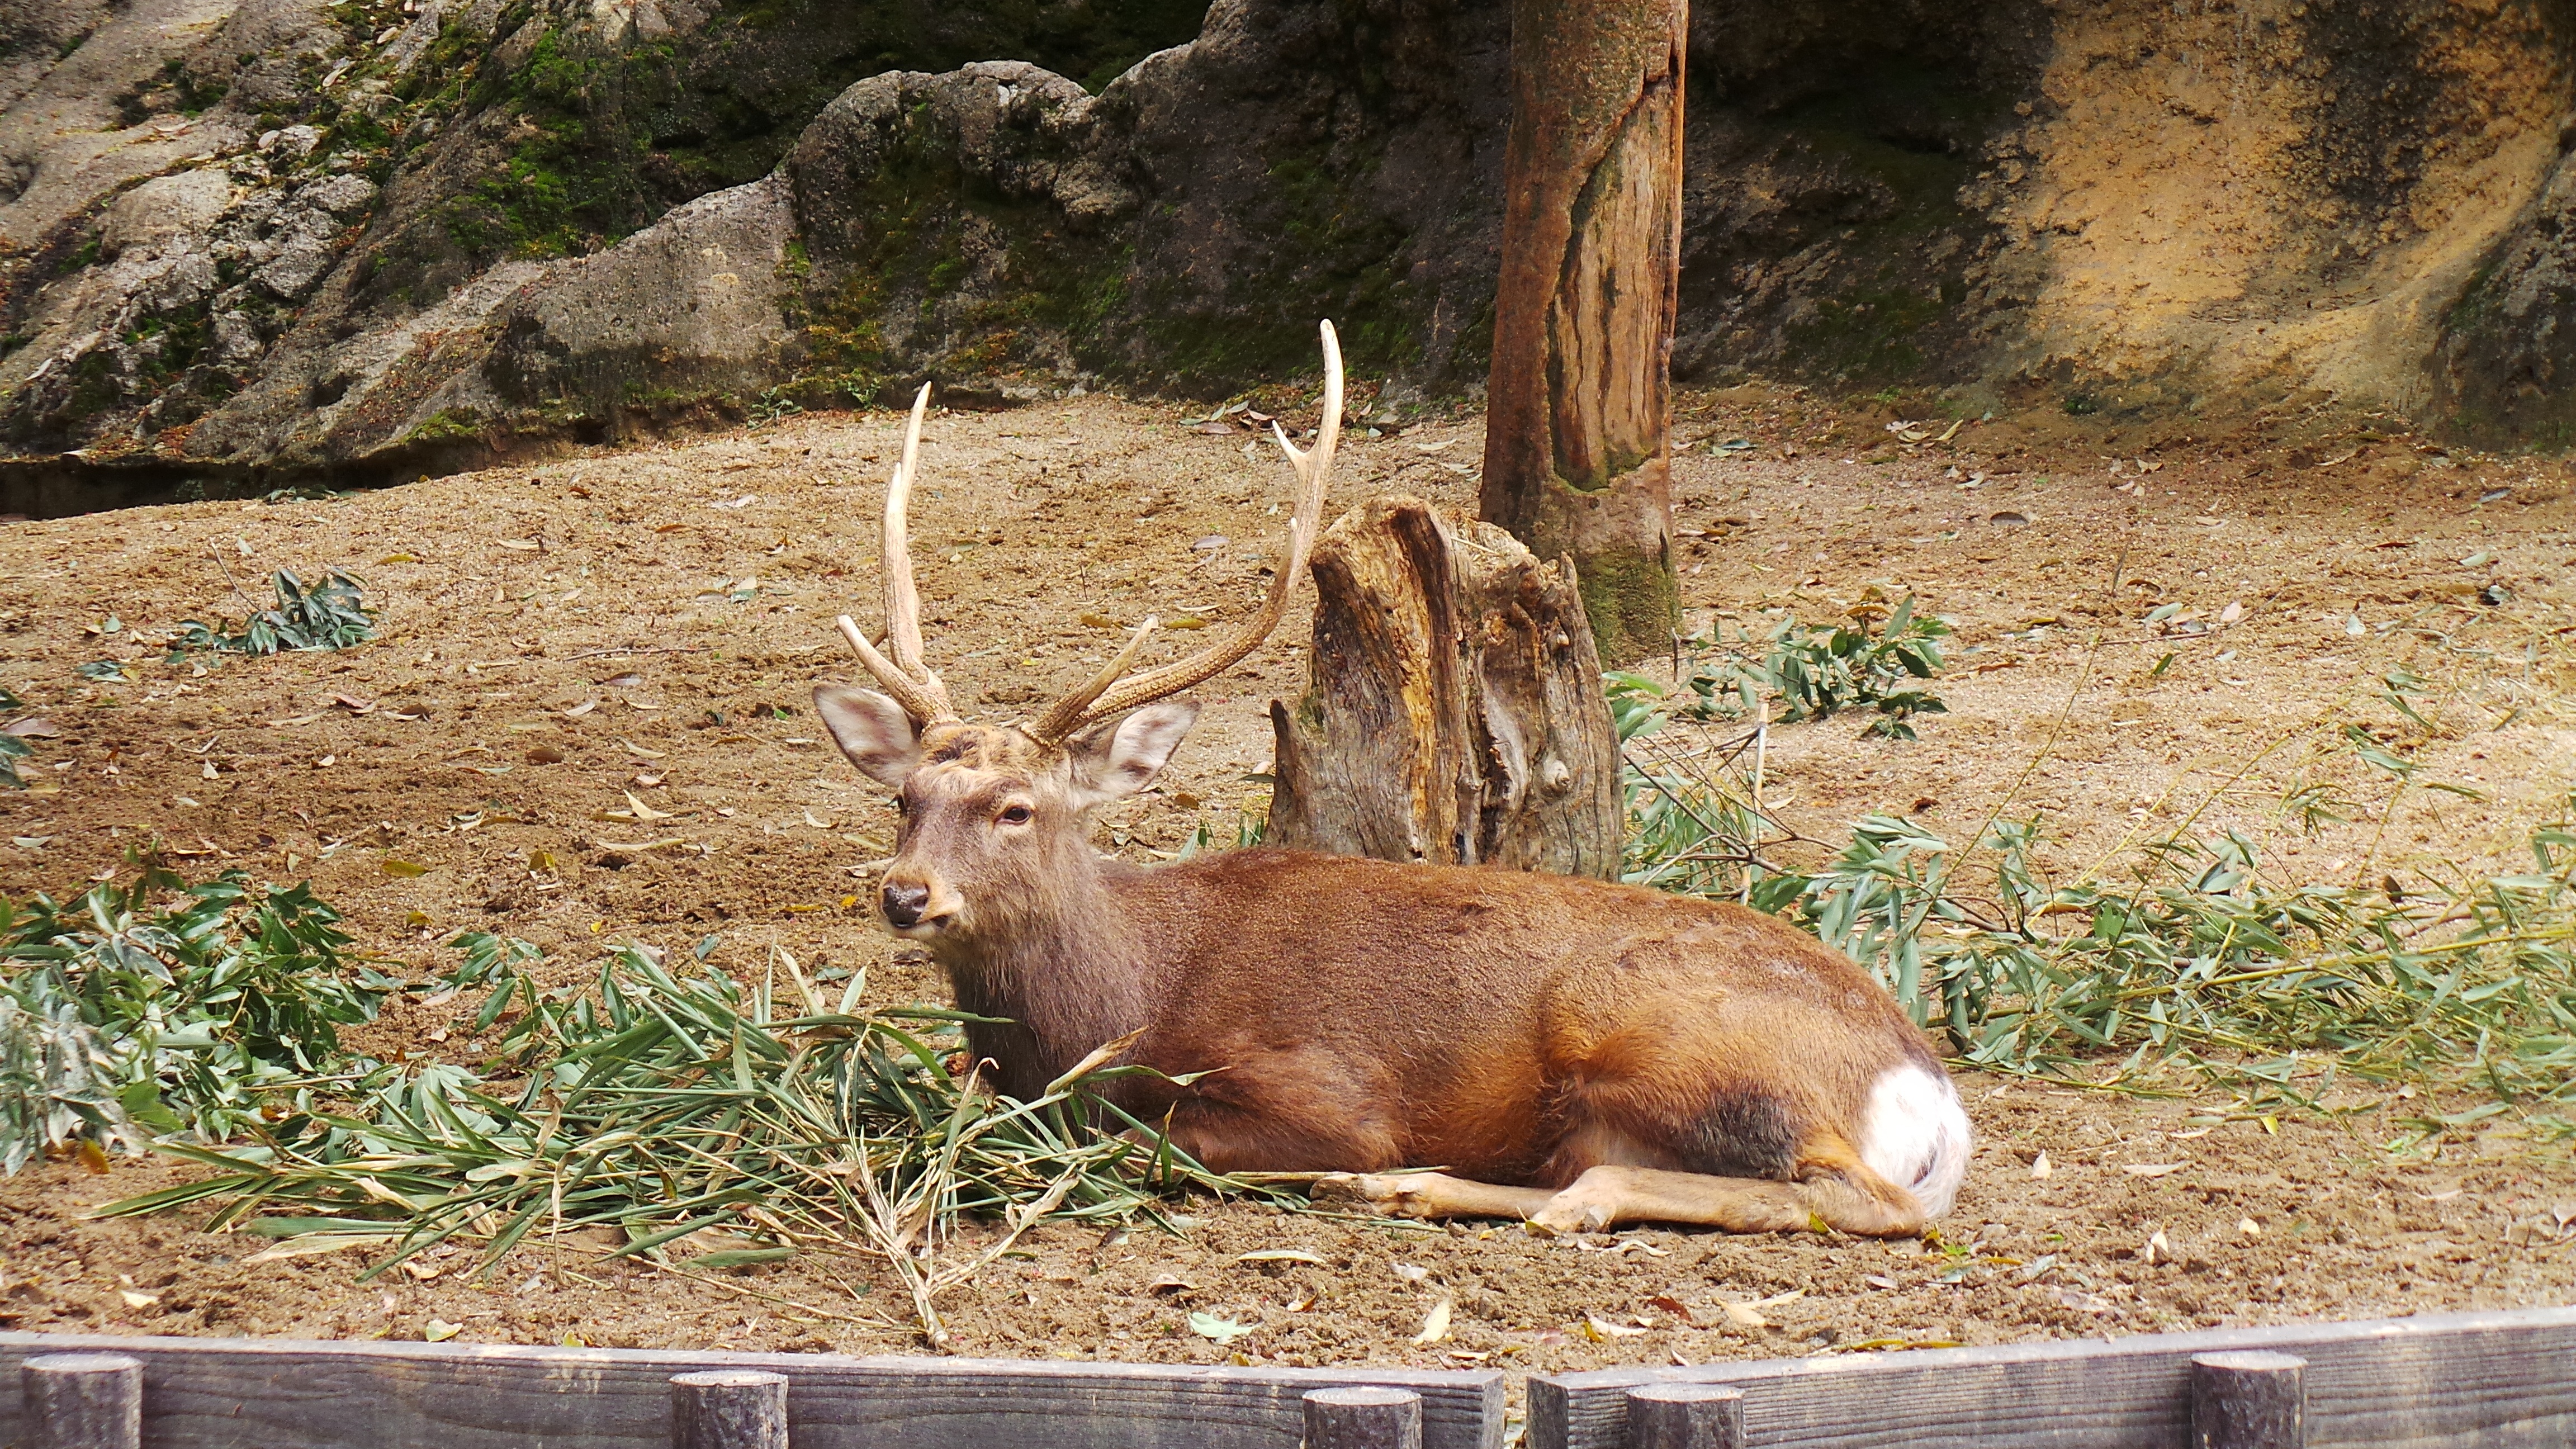
wildlife, deer, zoo, mammal, japan, fauna, tokyo, reindeer, ueno, elk